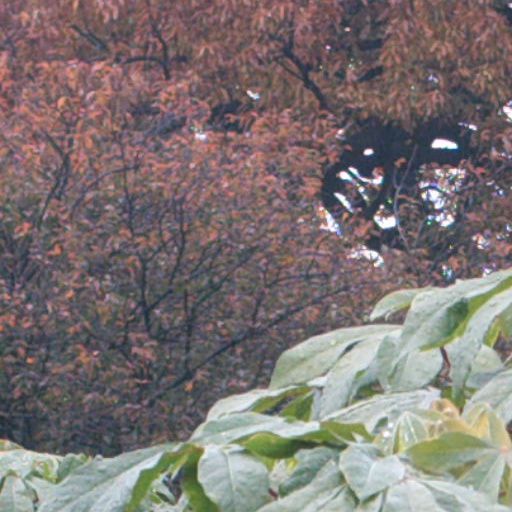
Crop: cassava